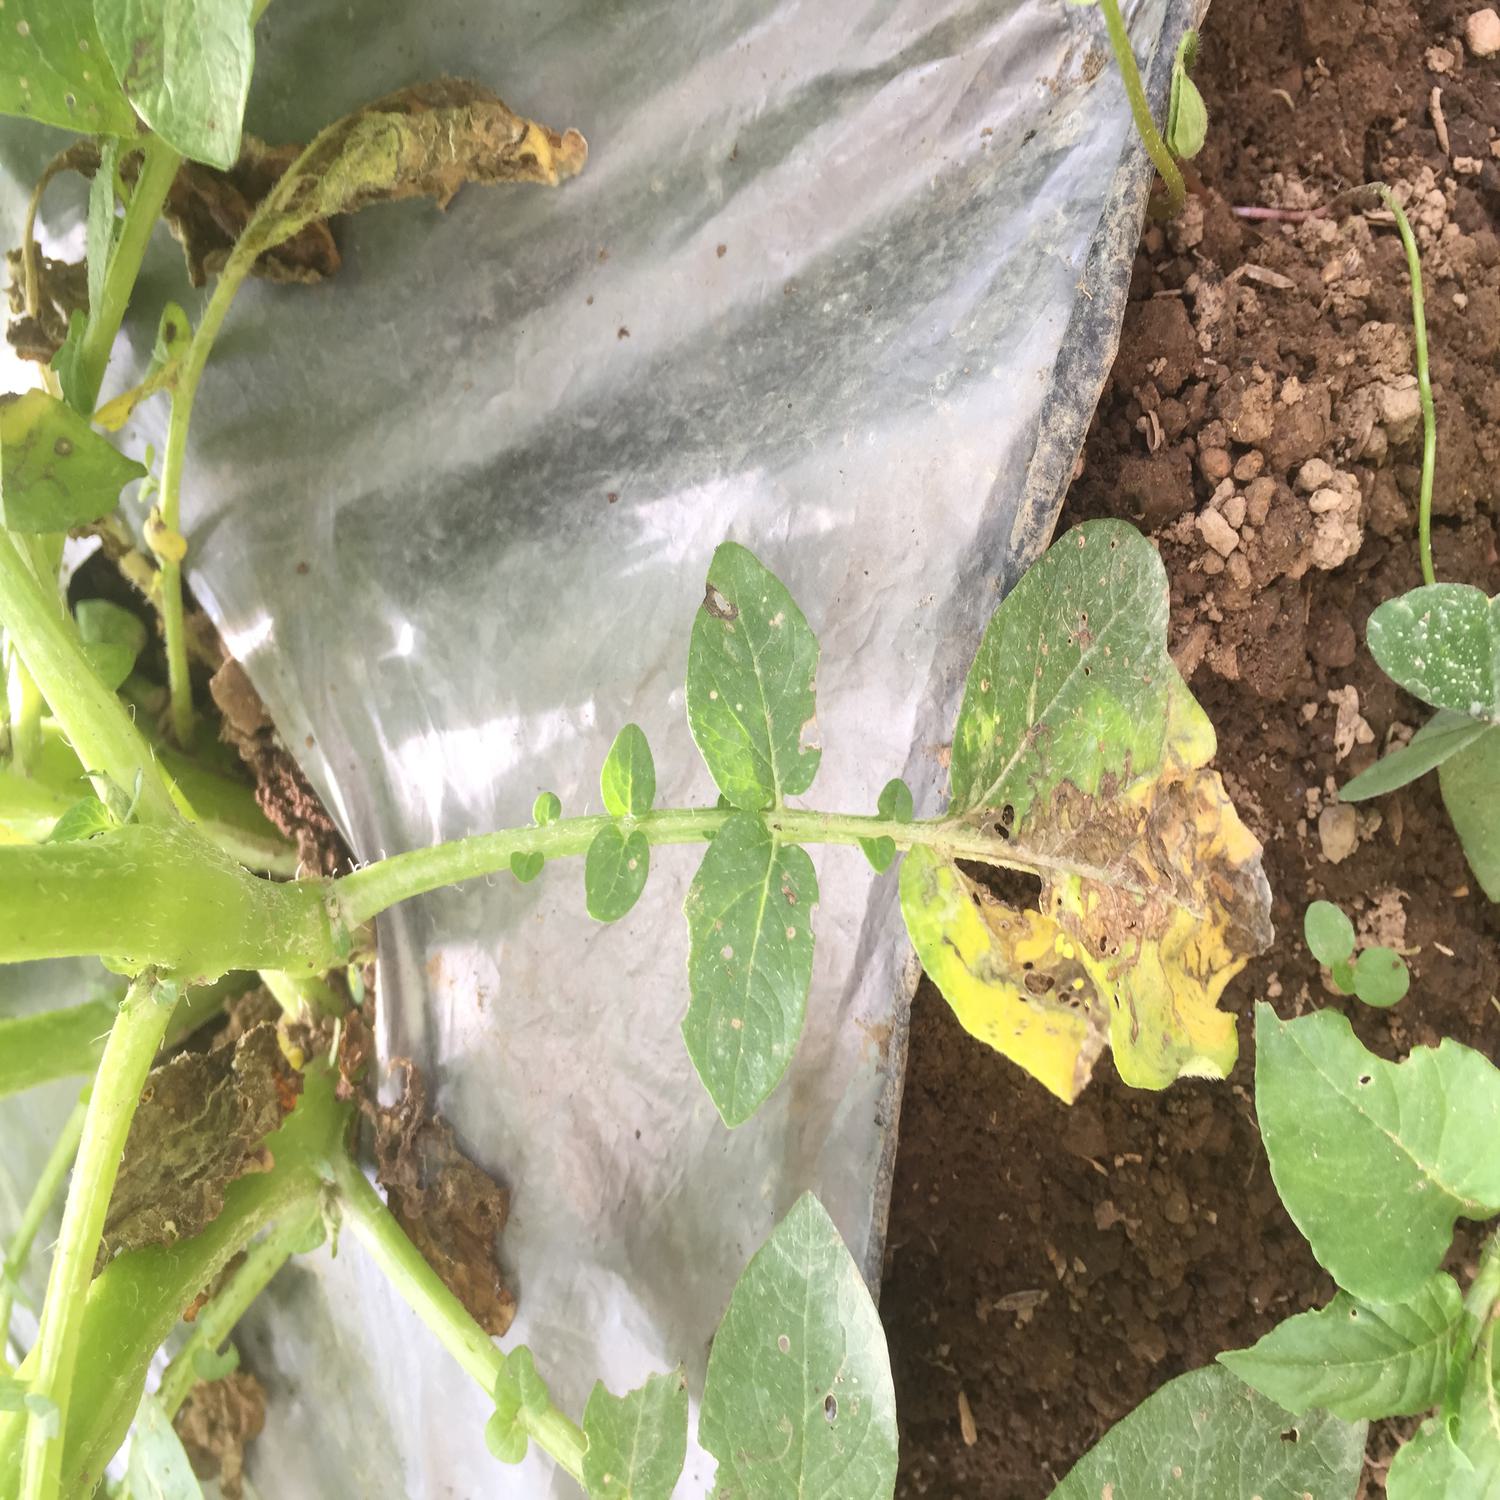
Label: Pest